Christopher Evans (outlaw)

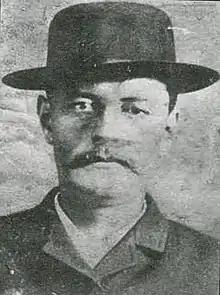
John Sontag

On May 10, 1869, California was finally connected to the rest of the United States by rail. While many thought the completion of the transcontinental railroad would bring wealth and prosperity to California, it did the opposite. The completion of the rail exposed local merchants and manufacturing to competition from the eastern states, which sunk the state into a deep depression that would last for the next decade. The majority of the population blamed the depression on the Central Pacific and the immigration of the Chinese, igniting racial and political tensions in the state. The nationwide Panic of 1873 furthered the depression that had already been occurring in California. In the midst of this widespread economic depression, the Big Four were building themselves huge majestic mansions neighboring each other on Nob Hill in San Francisco, all while gaining immense wealth and power.